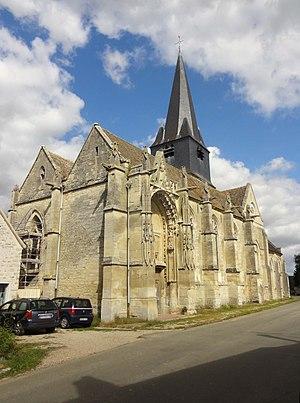
Vue depuis le sud-ouest.
L'église Saint-Josse est une église catholique paroissiale située à Parnes, dans l'Oise, en France. Sa construction à partir de 1089 fut motivée par l'attrait des reliques de saint Josse exercé sur les pèlerins. L'église qui lui avait précédée était dédiée à saint Martin, mais ce premier vocable tomba dans l'oubli. De dimensions généreuses par rapport à la taille du village, l'église Saint-Josse est un édifice très complexe, et sa forme actuelle n'est que le fruit des remaniements successifs. Ceci n'empêche pas une construction soignée et des qualités architecturales indéniables. L'église réunit des parties marquées par les différents stades d'évolution de l'architecture gothique, et possède notamment un portail flamboyant d'une grande richesse sculpturale. D'autre part, l'abside romane édifiée vers l'an 1100 avec son cul-de-four nervé et ses arcatures décoratives est tout autant d'un grand intérêt archéologique. Les parties basses du clocher et l'étage de beffroi remontent à la même époque. L'édifice a été restauré pendant les années 1860-1870, et est classé monument historique depuis 1913.